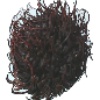
Label: rambutan